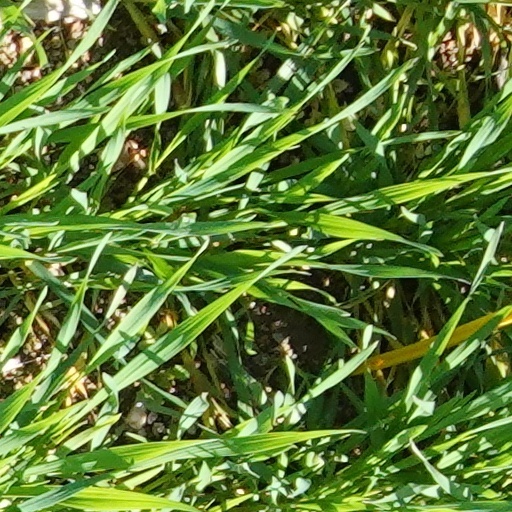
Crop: wheat